Wester Hailes railway station

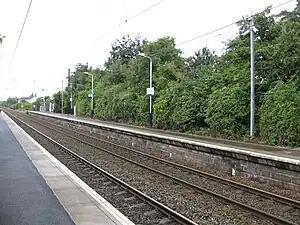
Wester Hailes station in August 2012

Wester Hailes railway station is a railway station opened in 1987 by British Rail serving Wester Hailes in the city of Edinburgh, Scotland. It is located on the Edinburgh branch of the West Coast Main Line, but is not served by inter-city services - these are provided via the Shotts Line of the SPT network. The station has two platforms, connected by a stairway footbridge, and CCTV to deter crime and anti-social behaviour. It is managed by ScotRail.